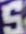
Number: 5